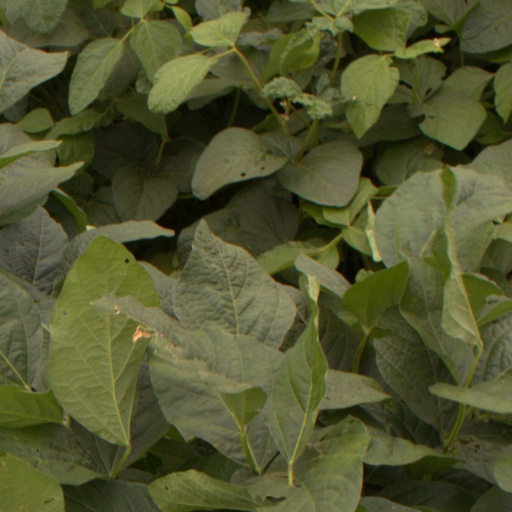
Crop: soybean